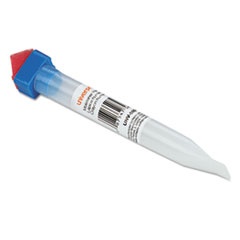
Pencil Style Moistener
No more licking envelopes or stamps that can leave a bad taste in your mouth and not stick thoroughly Universal® Envelope Moistener eliminates the need to lick envelopes by gently wetting the desired material to activate the adhesive Save time and effort required to do a mass mailing Constructed with a long-lasting polyurethane sponge that distributes moisture evenly without over-wetting Use with water Squeeze Bottle Moistener—Transparent blue plastic bottle easily seals envelopes Moistener Size: 2 oz; Color(s): Blue; Material(s): Plastic/Foam (Water-Fillable). Sponge Cup Moistener—Shatterproof clear plastic cup with long-lasting sponge Moistener Size: 3" Diameter; Color(s): Clear; Material(s): Plastic/Foam (Water-Fillable). Pencil Style Moistener—Clear plastic, pencil-like barrel distributes moisture without overwetting Moistener Size: 2 oz; Color(s): Blue;Clear; Material(s): Plastic/Foam (Water-Fillable).
Brand: UNIVERSAL OFFICE PRODUCTS
Category: Office Supplies > Office Instruments > Office Stamps > Postage Stamps